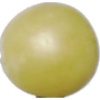
Label: Grape White 2